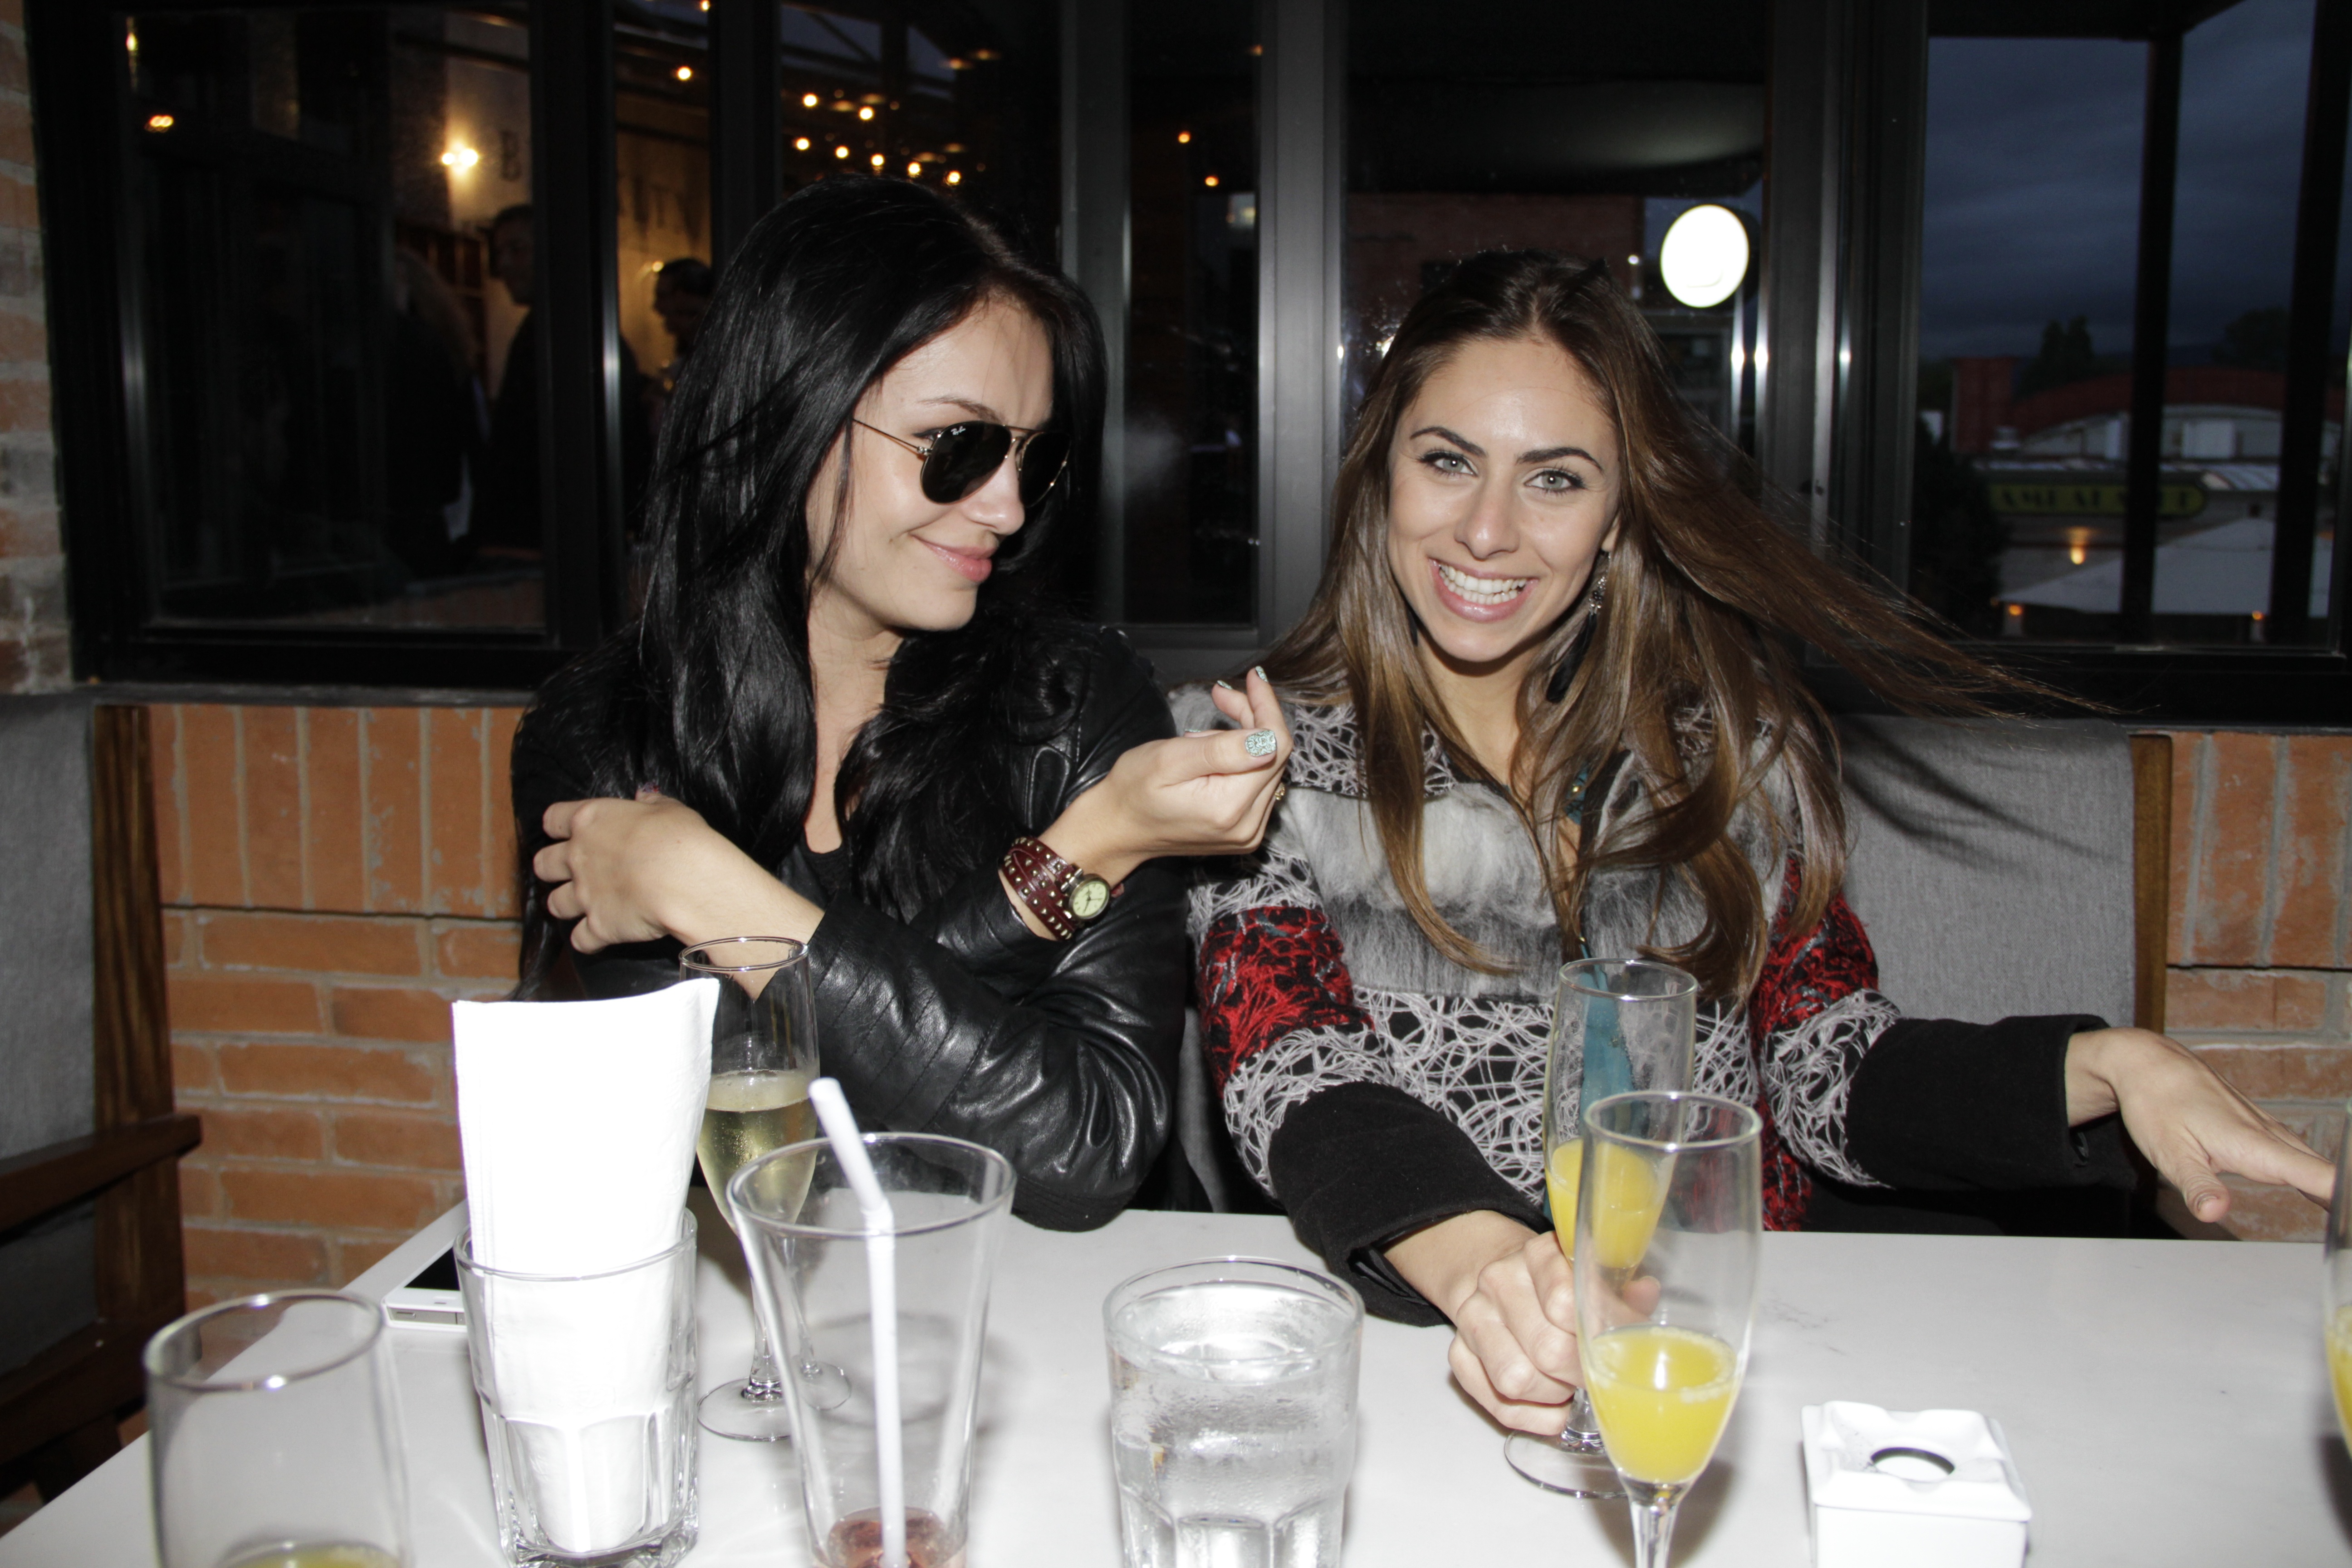
wine, window, restaurant, female, portrait, model, meal, dress, women, dinner, beauty, pretty, attractive, mexican, bella, looking at, mexico city, sense